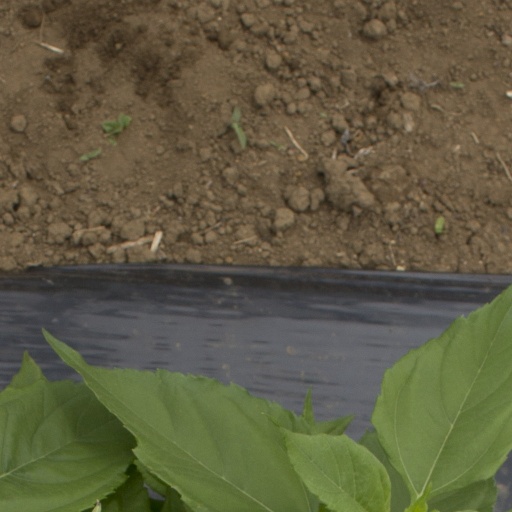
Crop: Jerusalem artichoke